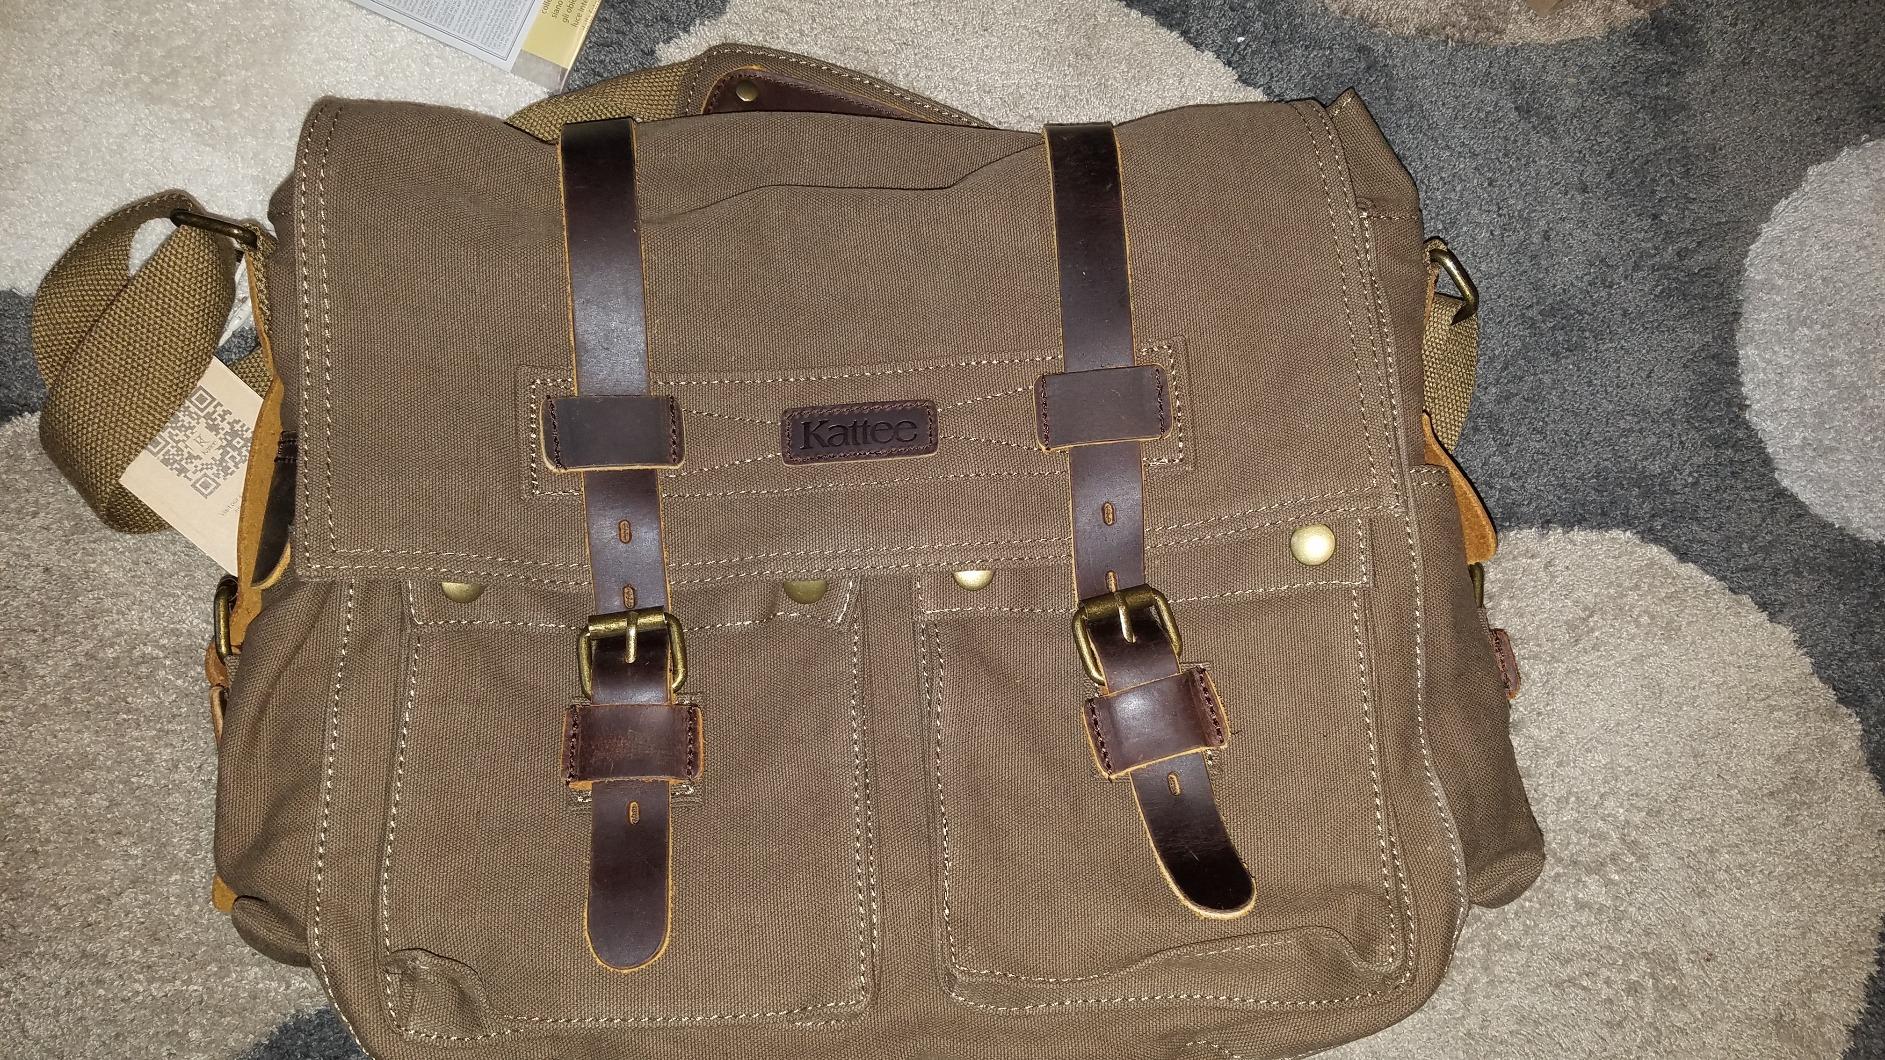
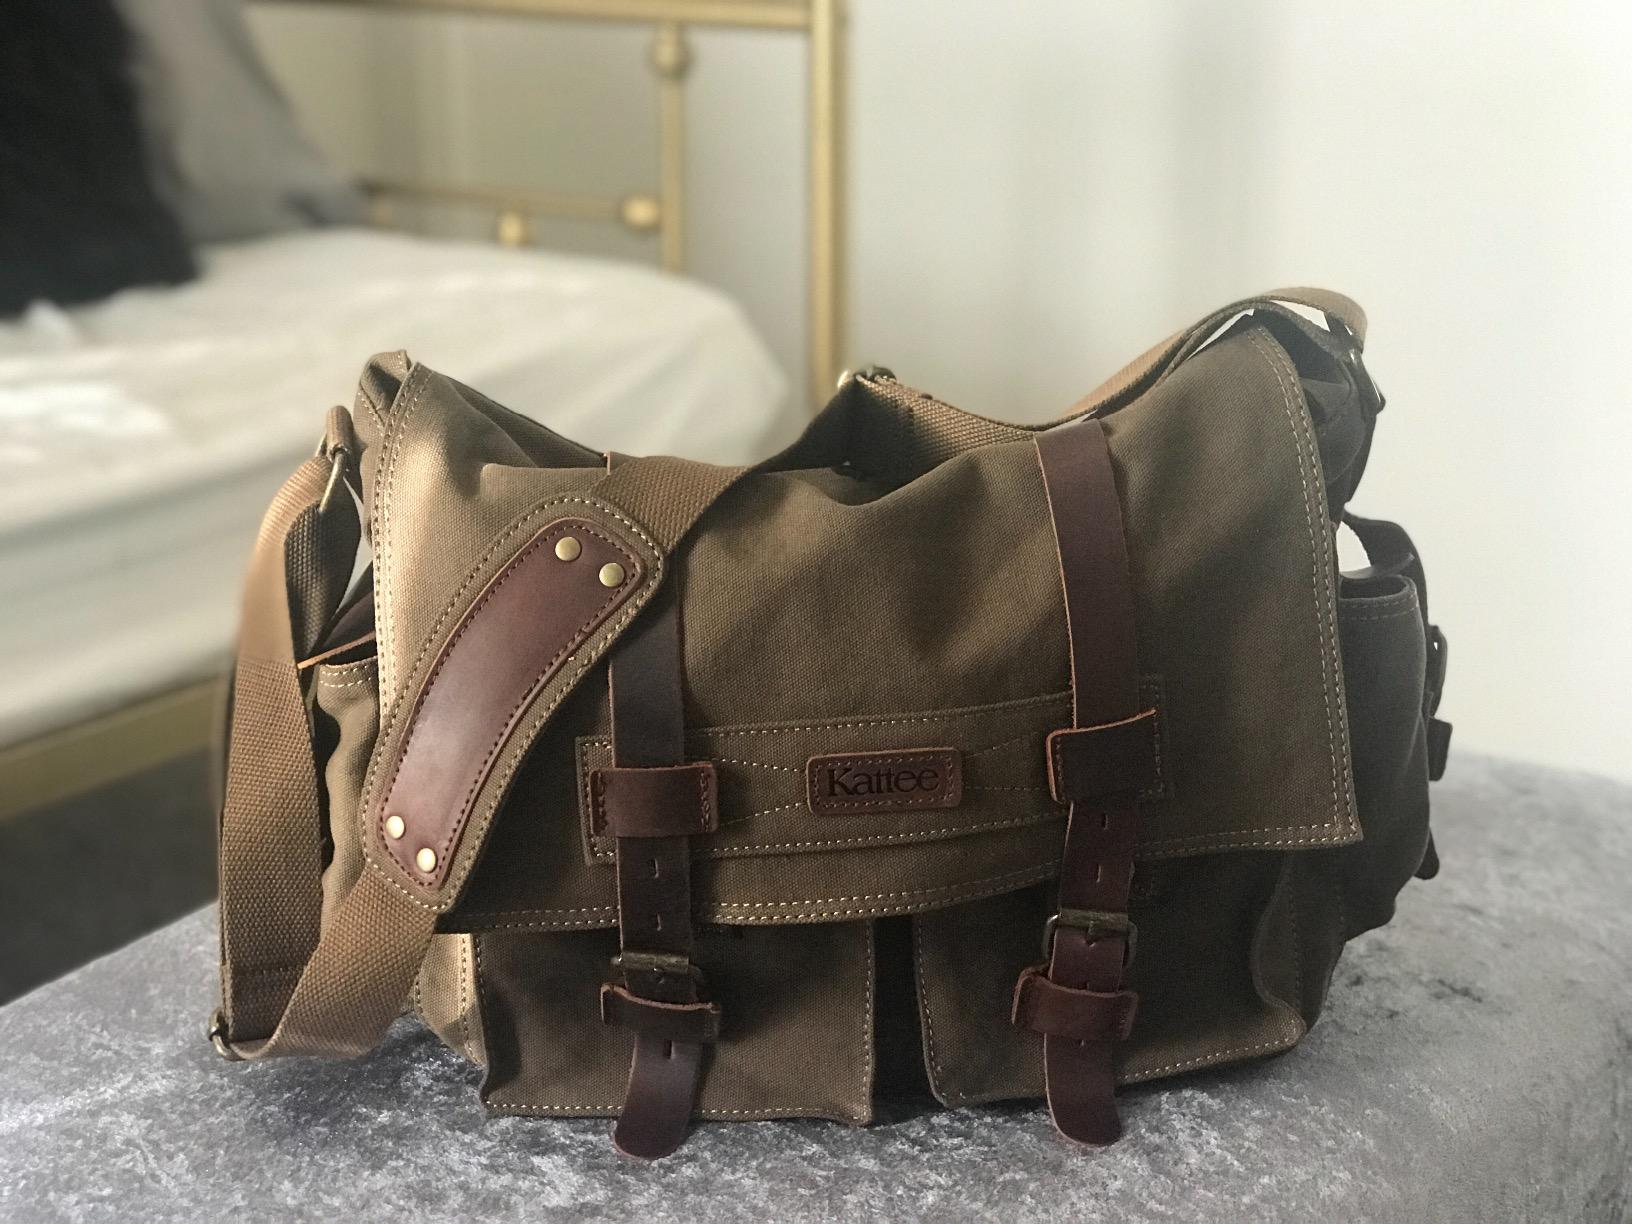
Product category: bag
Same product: yes